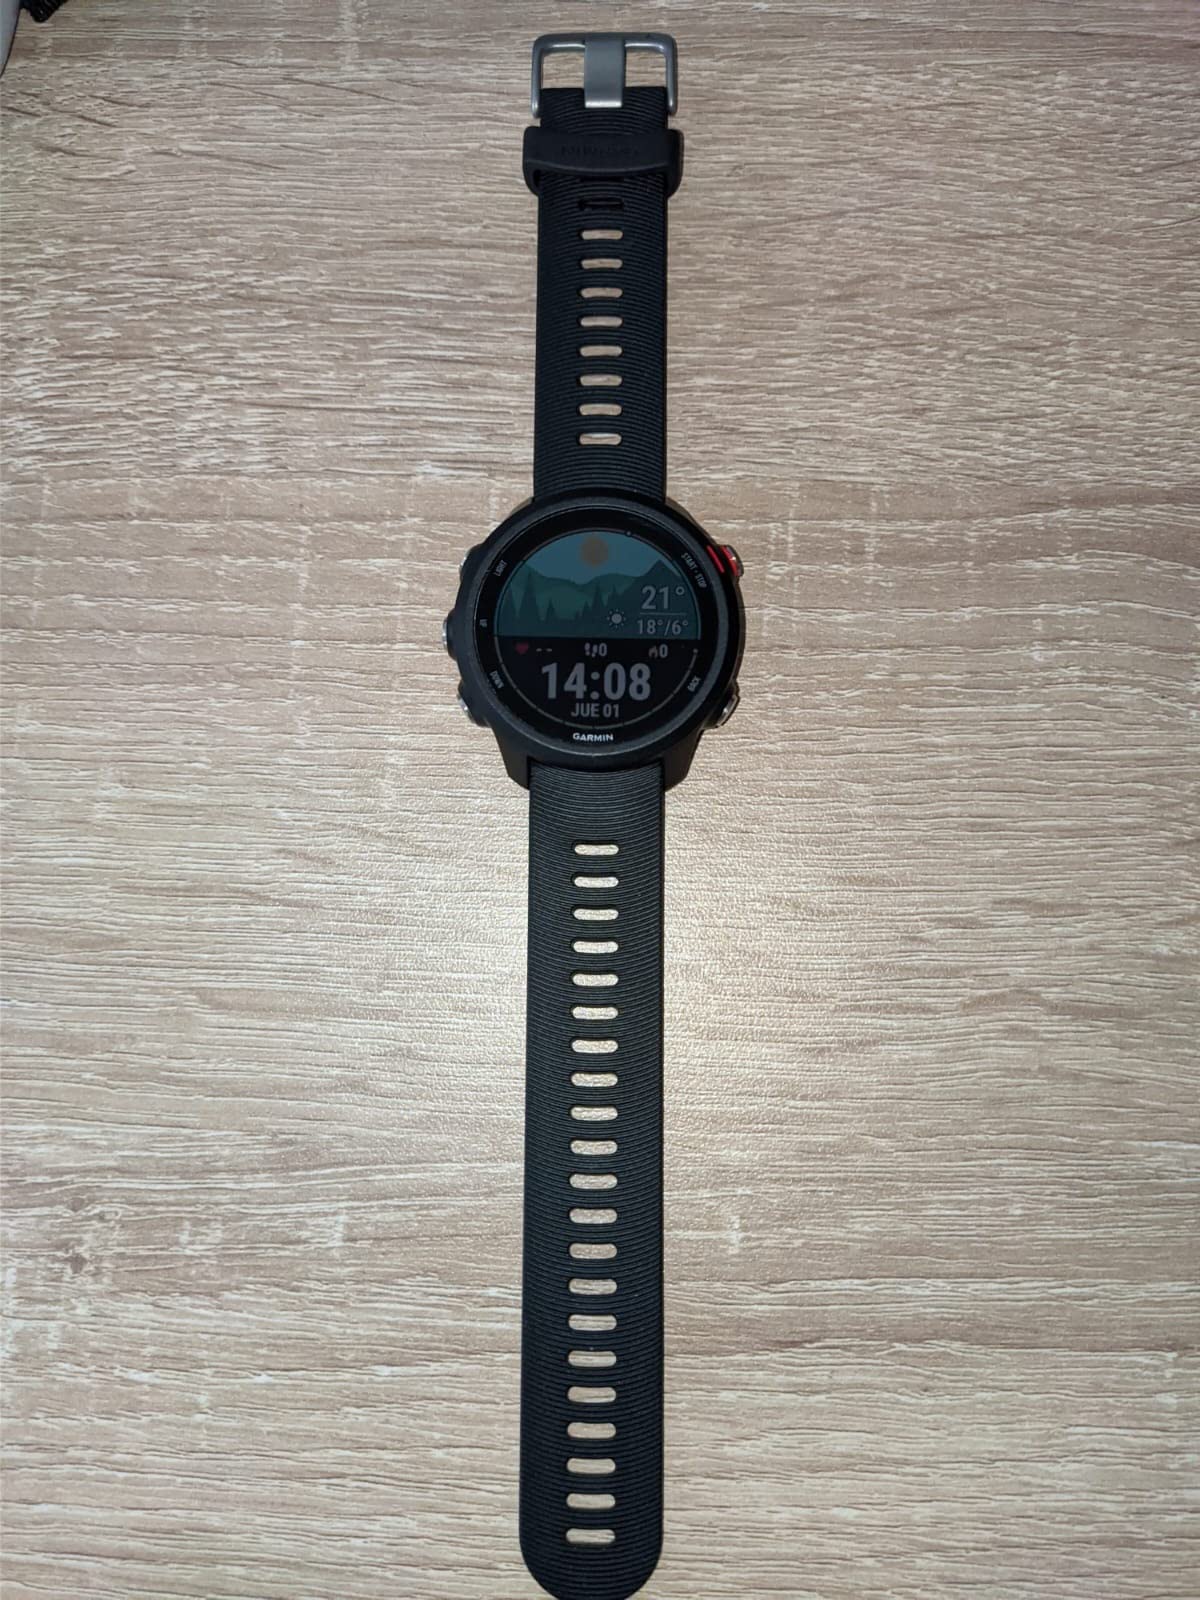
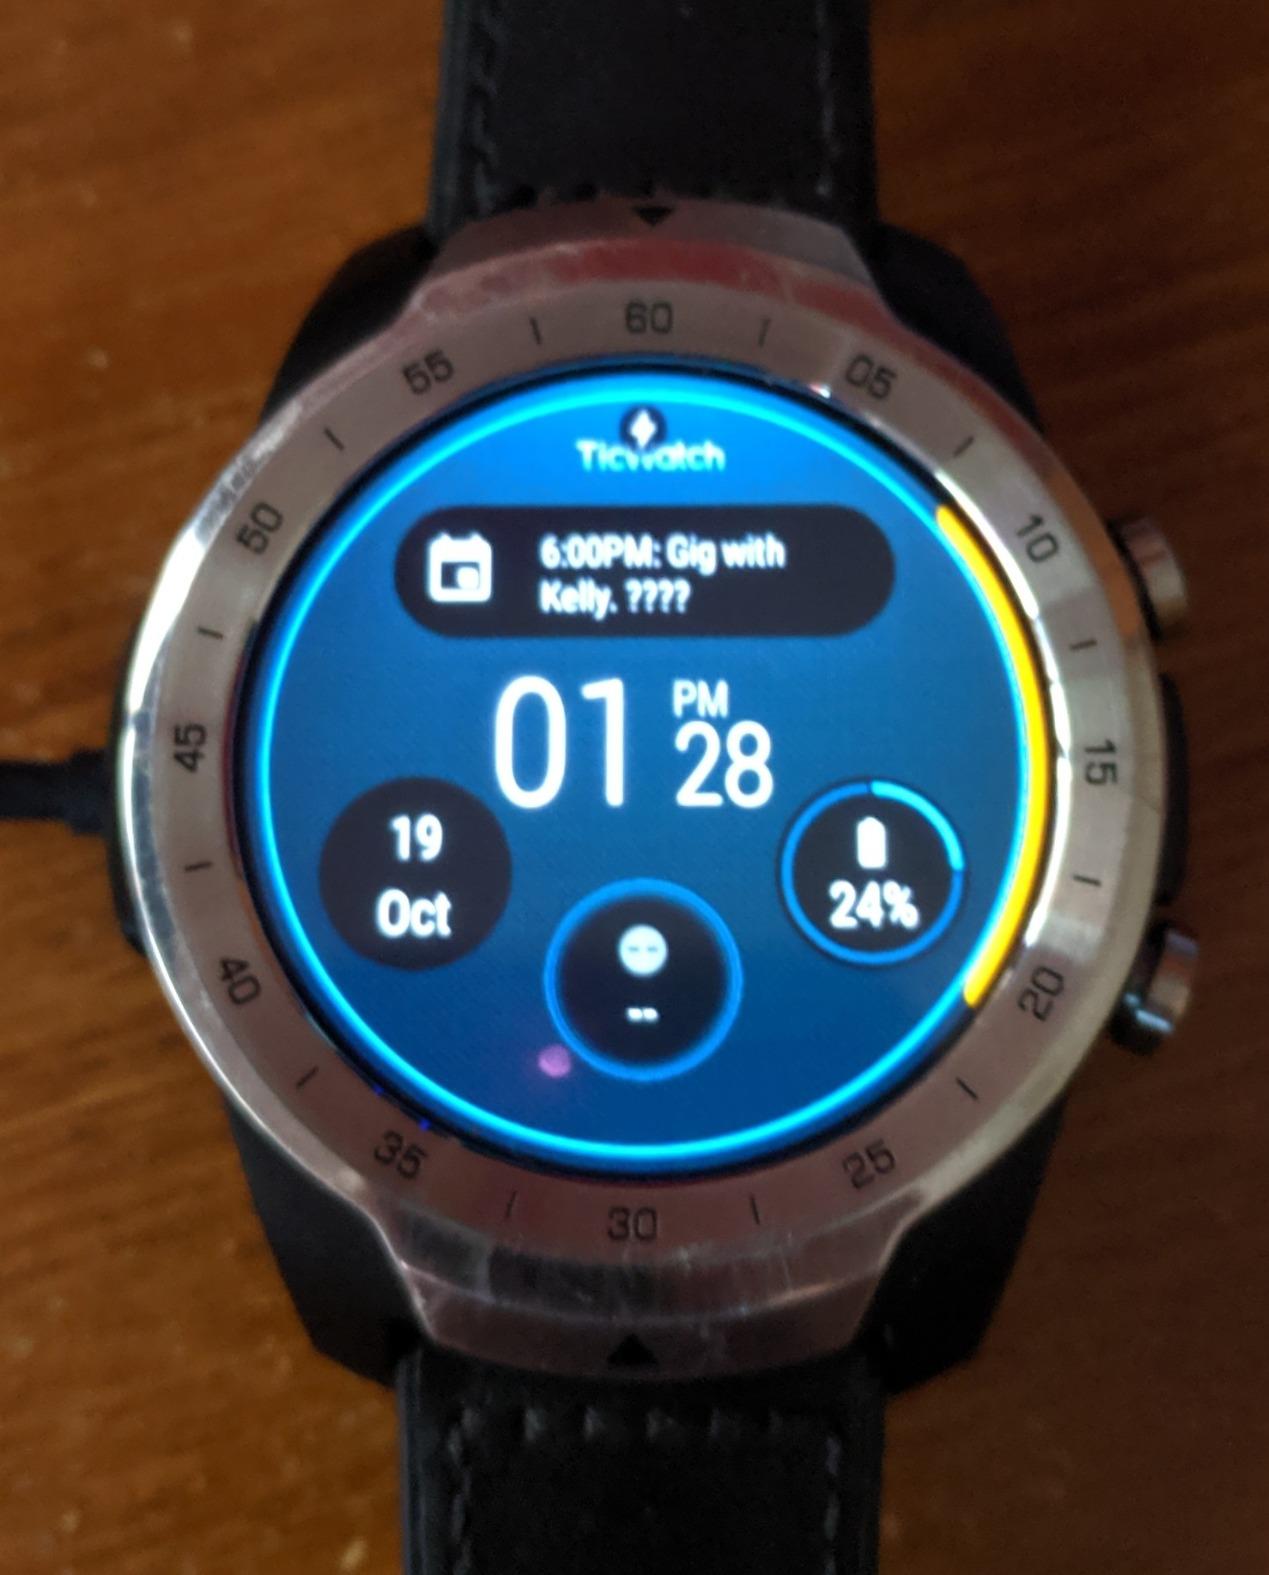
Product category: smartwatch
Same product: no